United States Navy reserve fleets

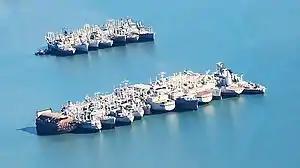
Mothballed ships in Suisun Bay, California (2010). The battleship USS "Iowa" at the right-side end of the group has since become a restored museum ship in San Pedro, Los Angeles.

The United States Navy maintains a number of its ships as part of a reserve fleet, often called the "Mothball Fleet". While the details of the maintenance activity have changed several times, the basics are constant: keep the ships afloat and sufficiently working as to be reactivated quickly in an emergency.